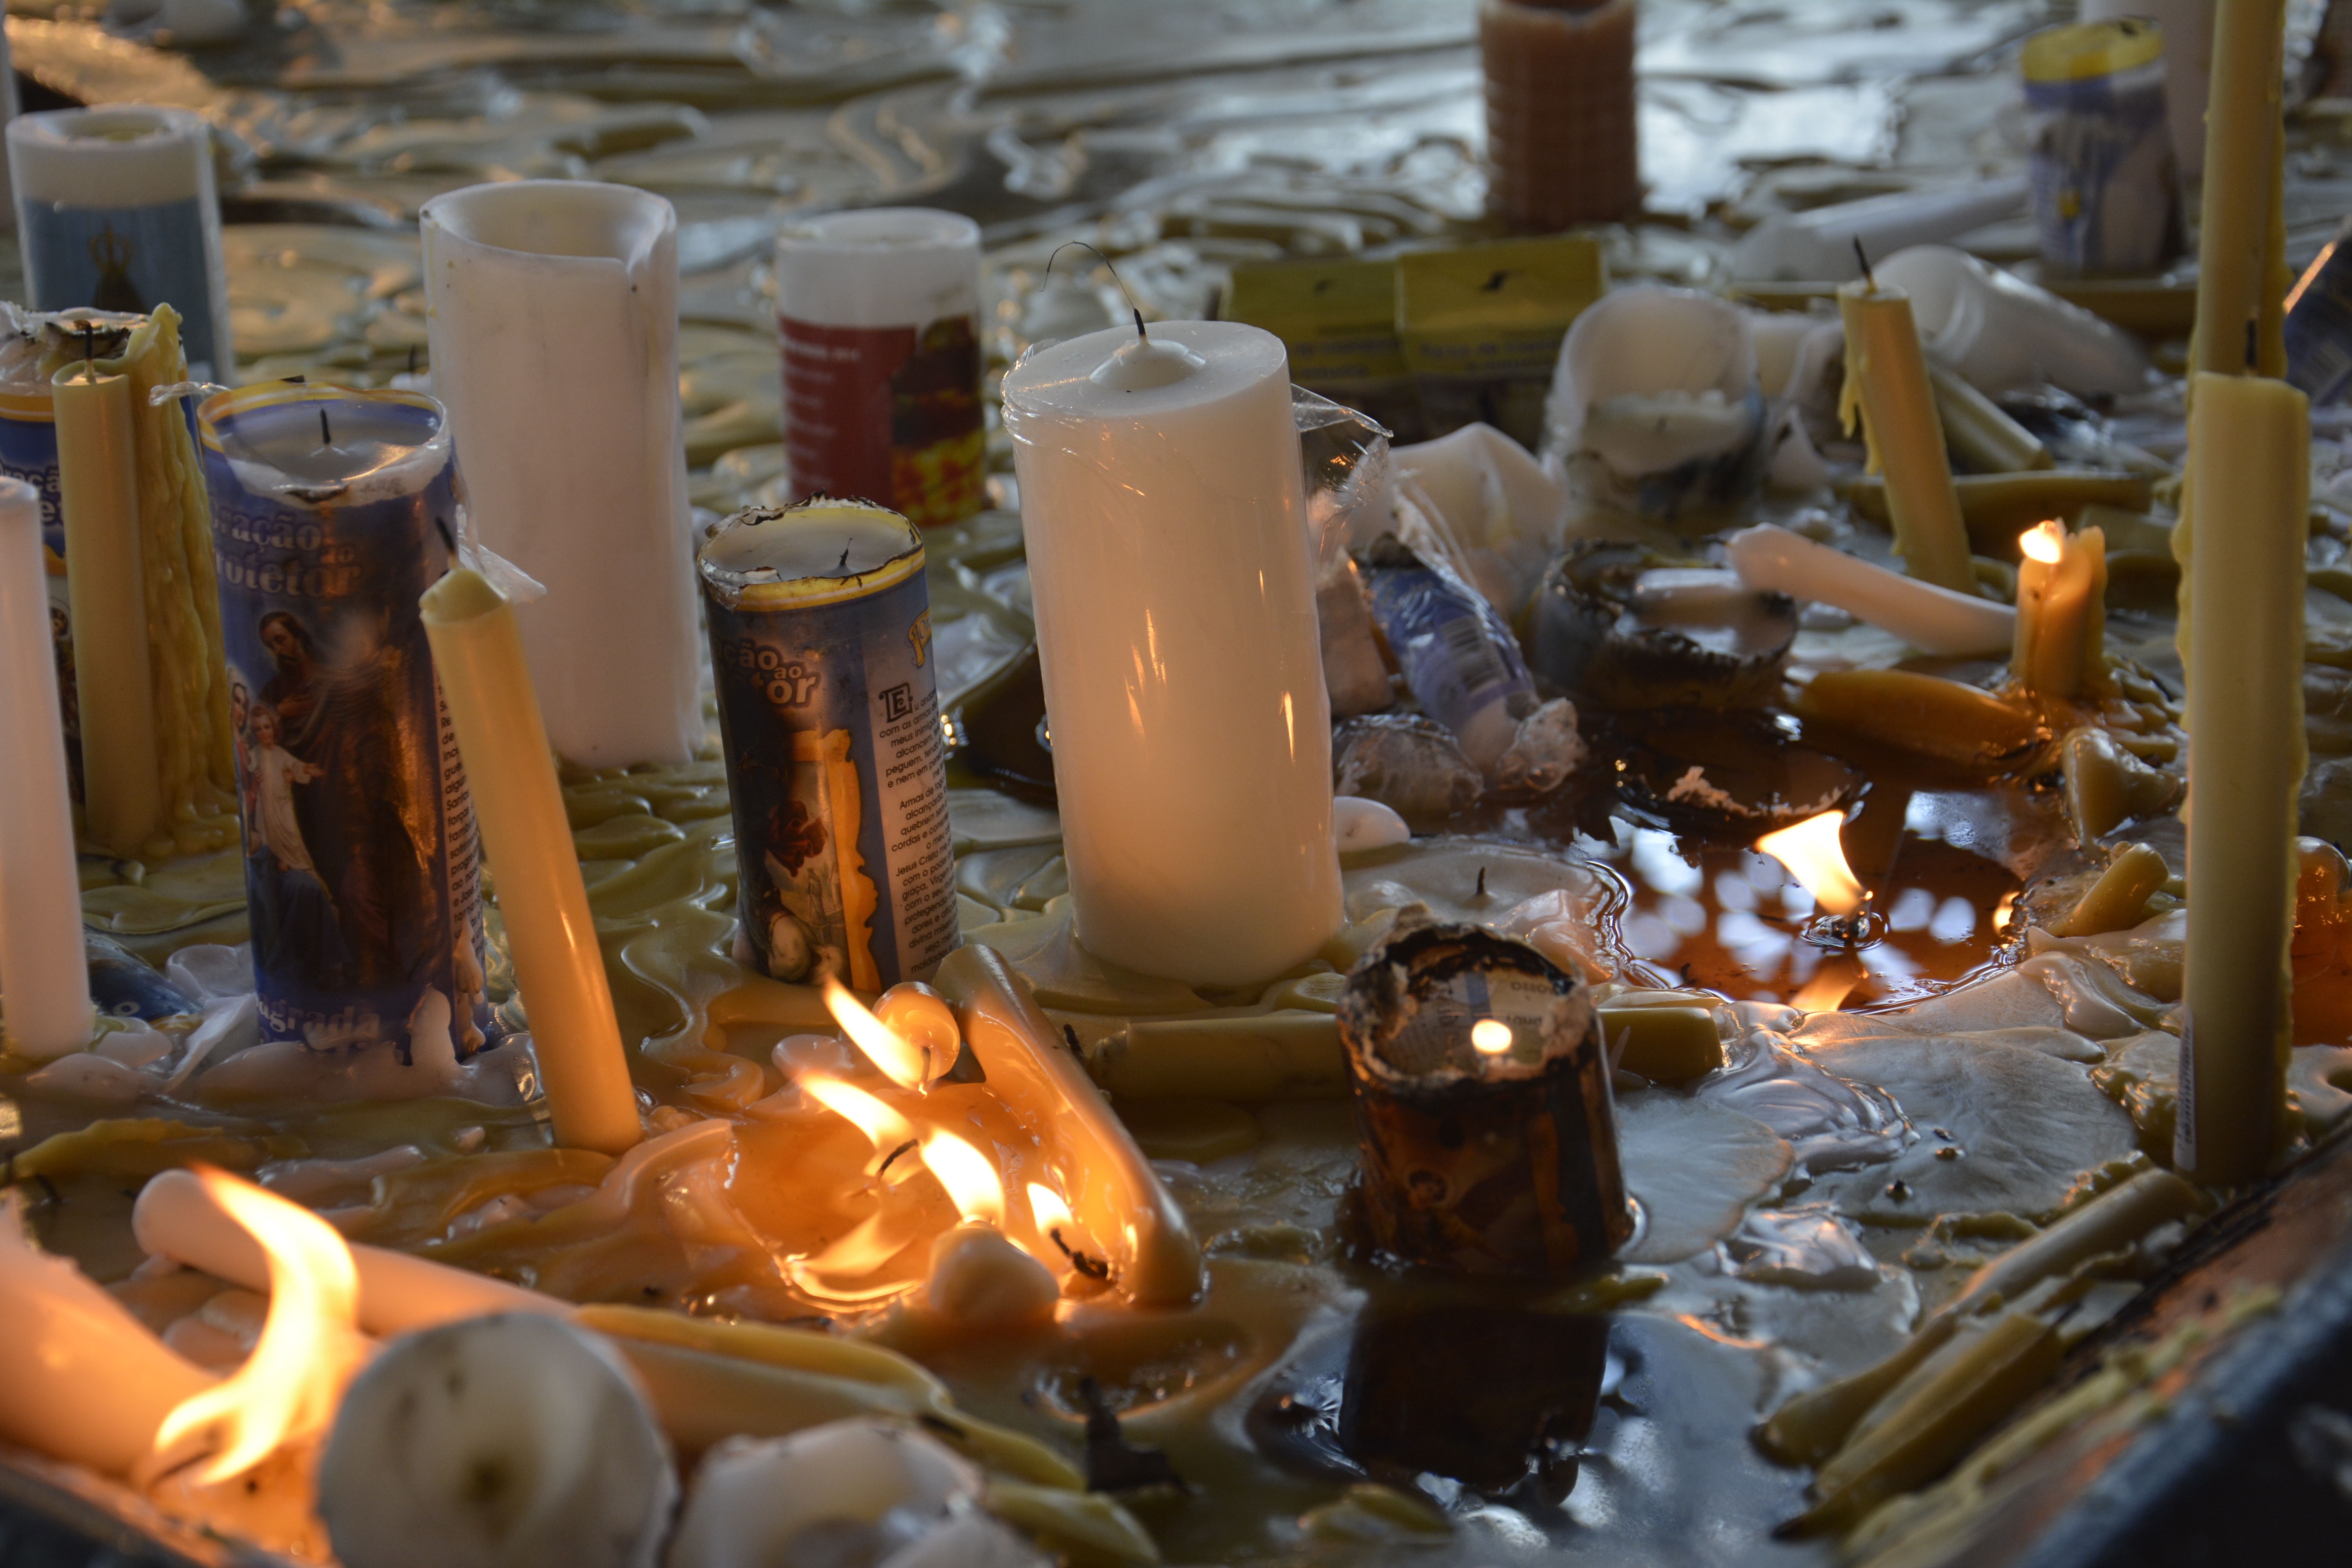
meal, fire, candle, carving, promises, nossa senhora aparecida